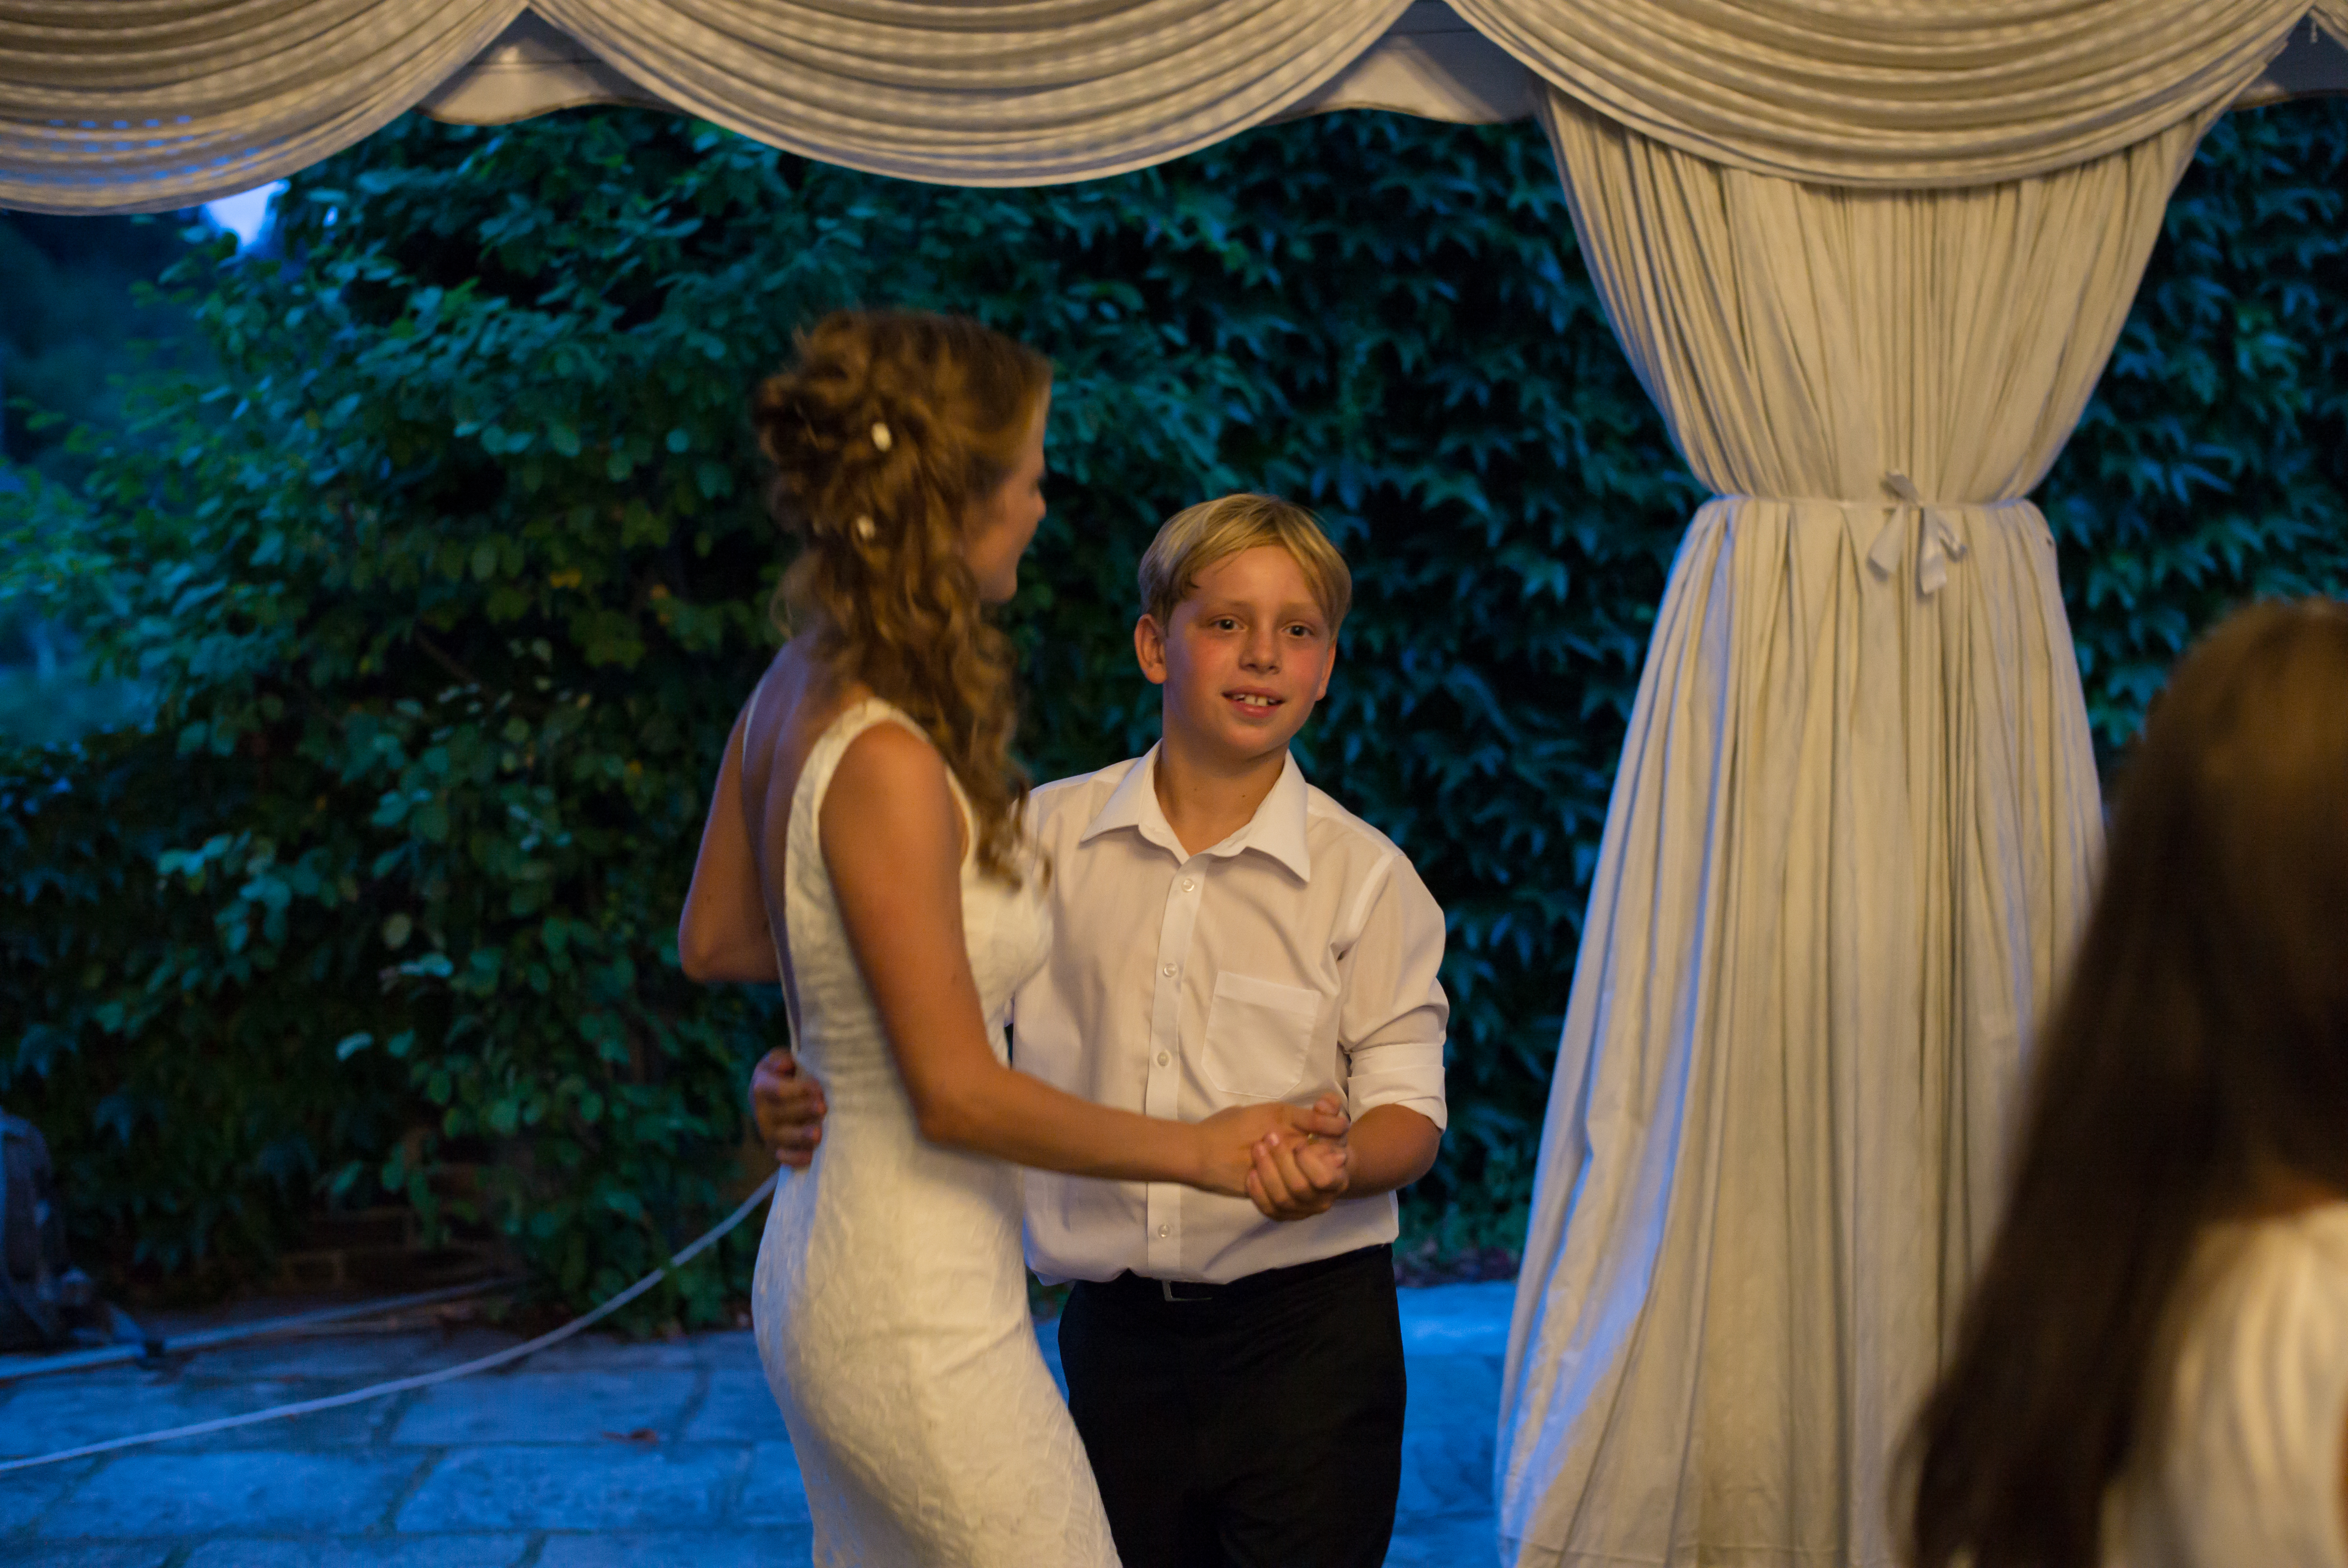
people, blue, wedding, bride, ceremony, event, wedding reception